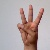
The image shows a hand gesture representing the letter 'W' in Indian Sign Language.